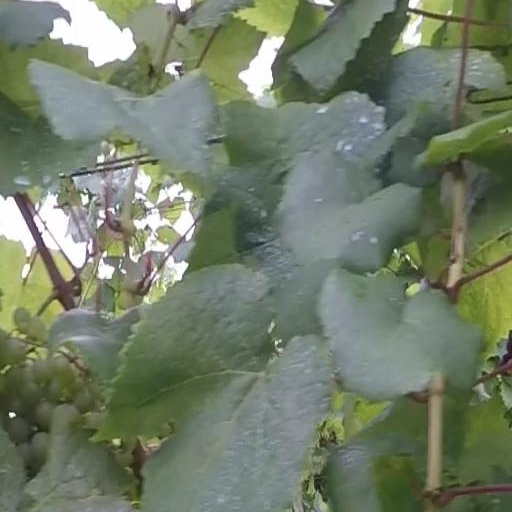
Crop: grape